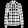
Label: Shirt